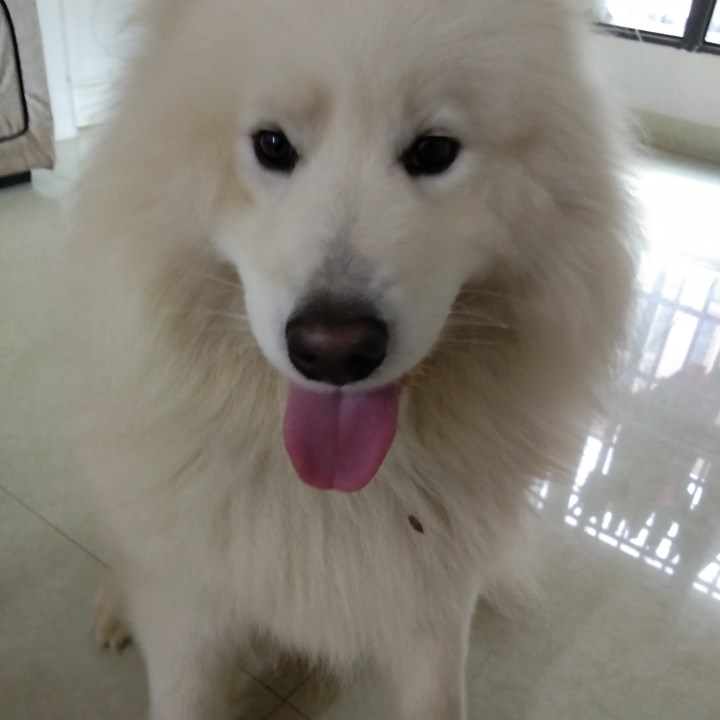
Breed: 2192-n000088-Samoyed